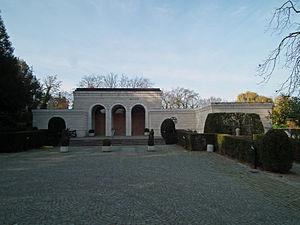
Oratoire israélite de Veyrier, construit par Julien Flegenheimer en 1931. Recouvert de pierre de Jérusalem en 2001.
Le cimetière israélite de Veyrier est un cimetière juif créé en 1920, à cheval sur la frontière franco-suisse. Sa situation géographique atypique car transfrontalière eut son importance au cours de la Deuxième Guerre mondiale, ainsi qu'en 1948, au moment de la création de l'État d'Israël. De nombreux juifs utilisèrent en effet à plusieurs reprises ce « lieu de passage privilégié », soit pour passer en Suisse pour fuir l'extermination nazie dans la France occupée, soit après la guerre, pour passer en France pour se rendre clandestinement en Palestine via les ports français méditerranéens.